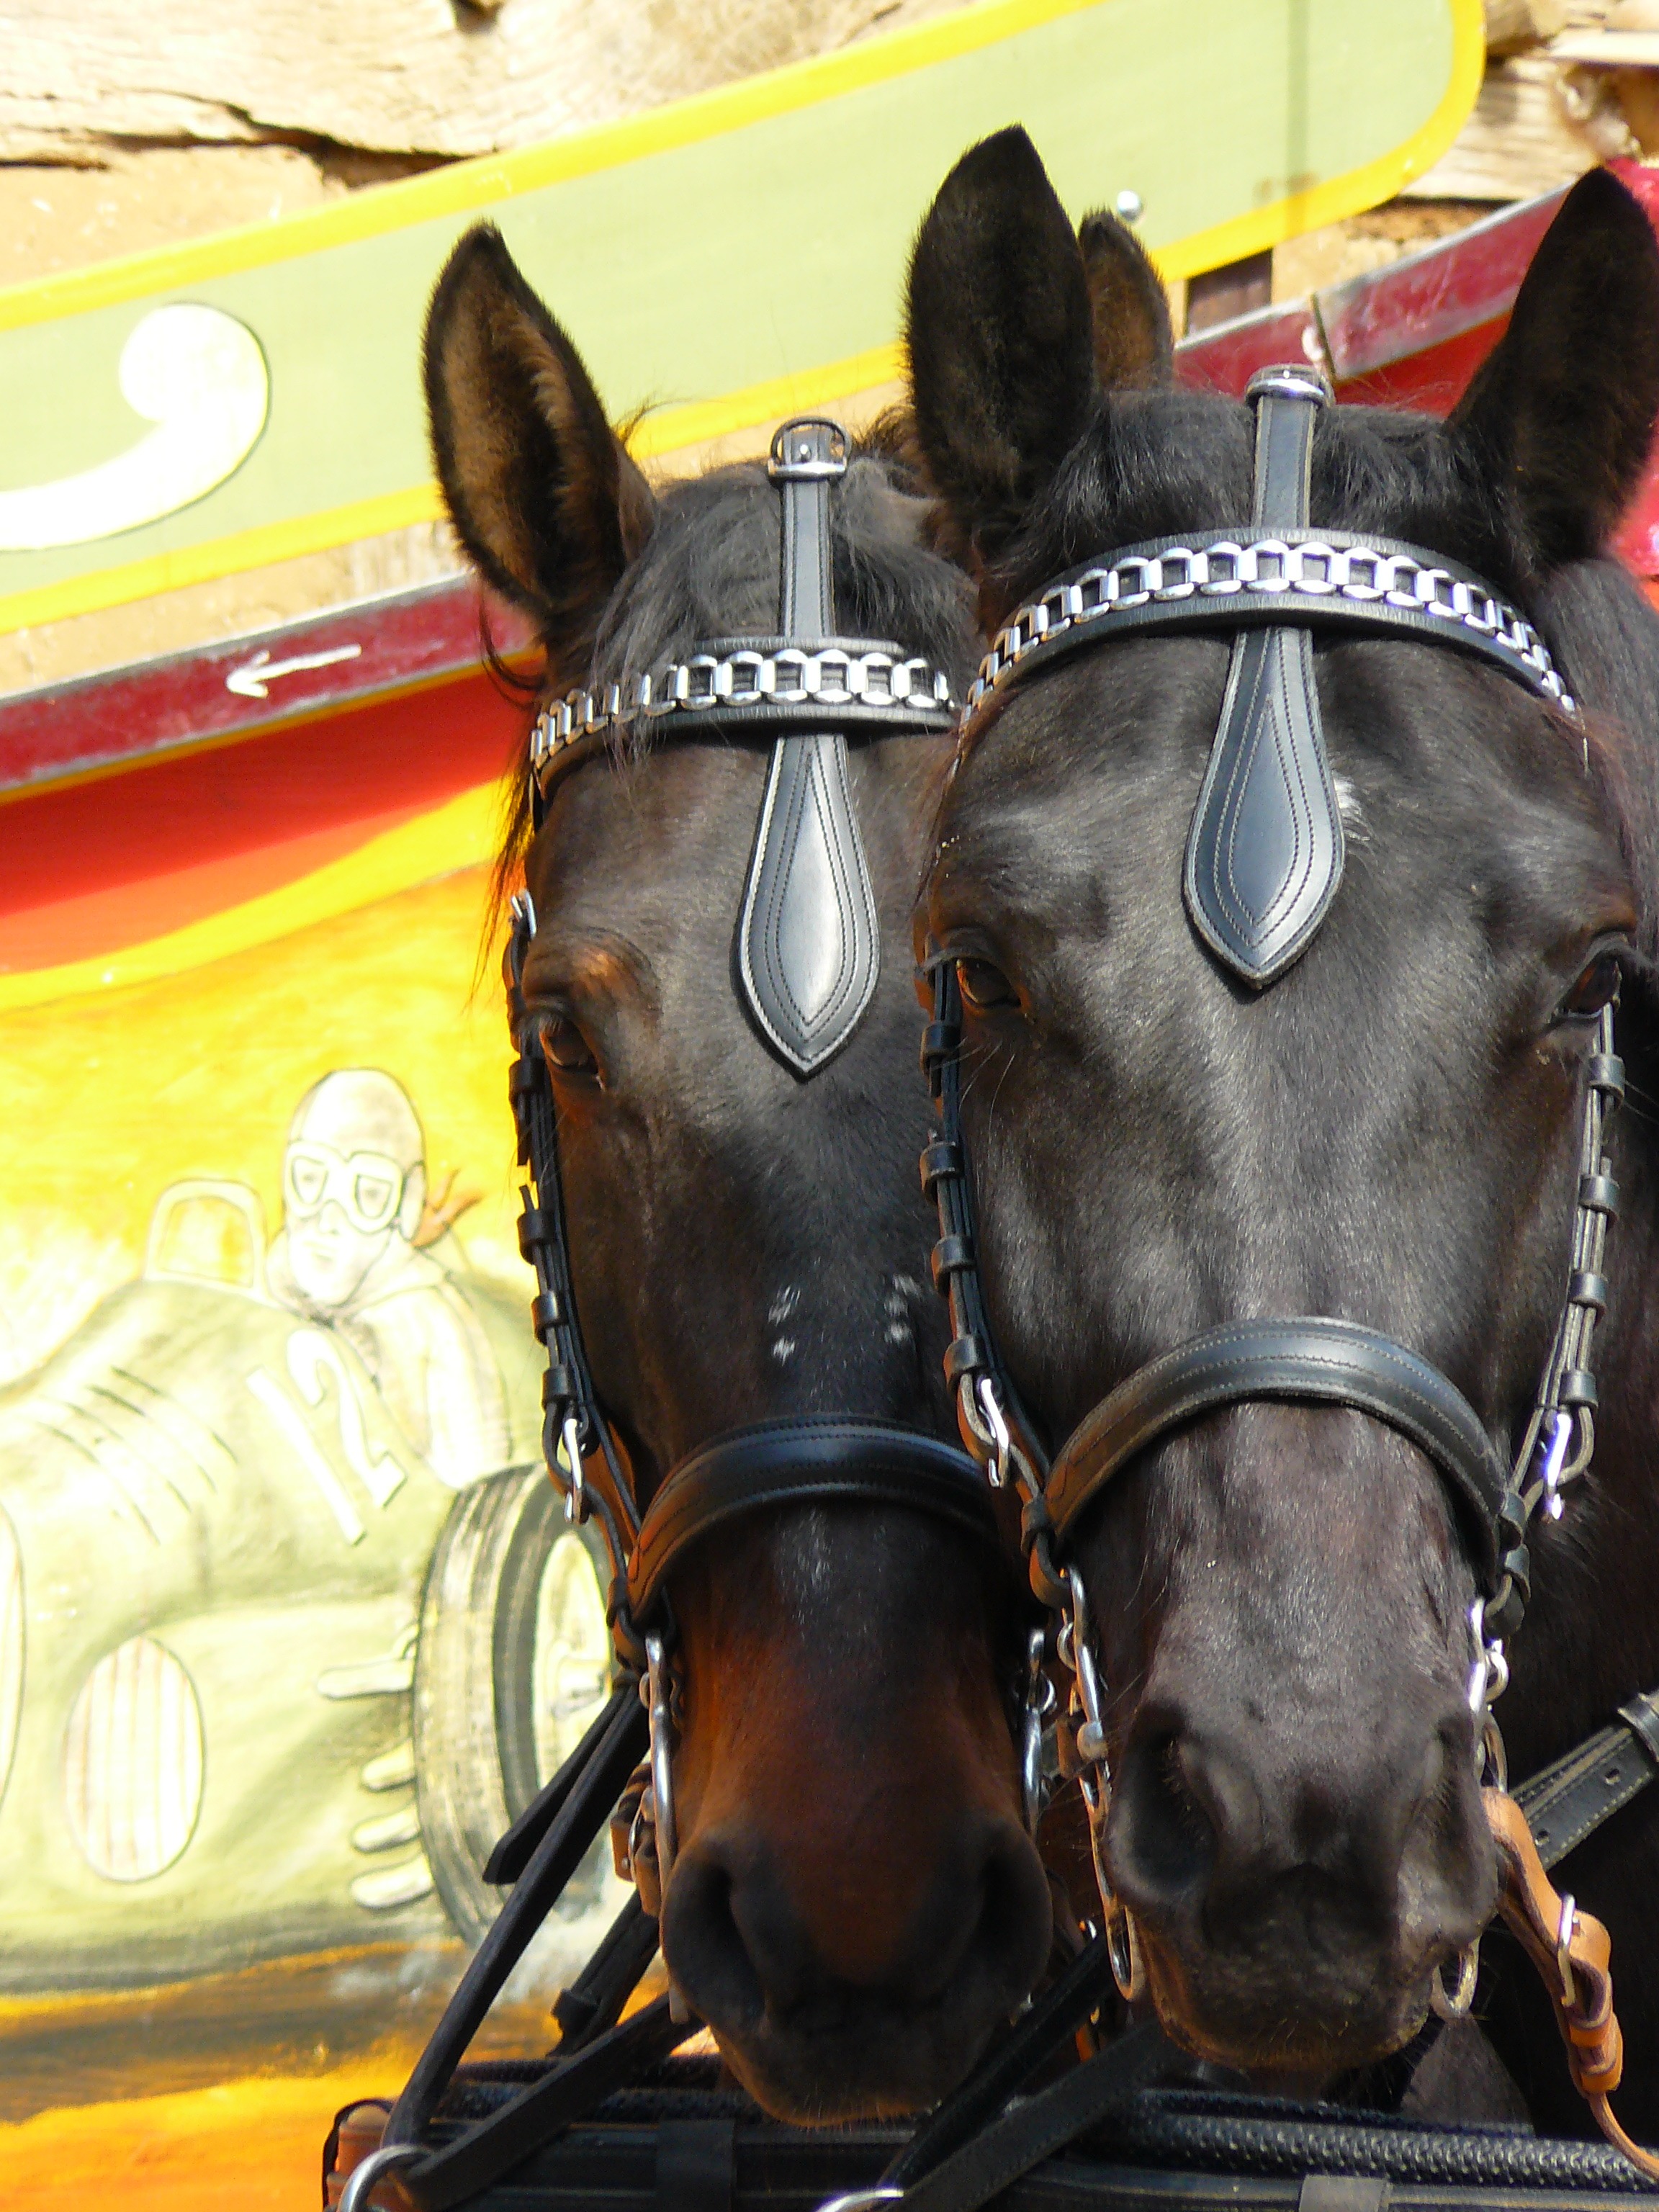
bridle, duo, horses, team, animals, ears, twins, halter, pferdeportait, pack animal, horse heads, horse like mammal, horse harness, horse tack, nostril, coach horses, coach team, pferdekof